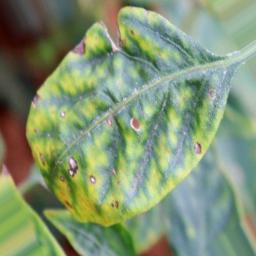
Label: nutritional